Top Spin (film)

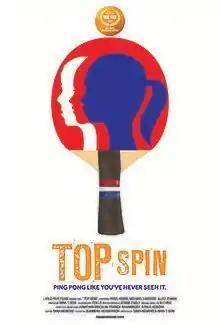
Poster

Top Spin is a 2014 feature-length documentary film directed by Mina T. Son and Sara Newens. It follows the road to the 2012 Summer Olympics of three American table tennis teenager players: Ariel Hsing, Michael Landers, and Lily Zhang.